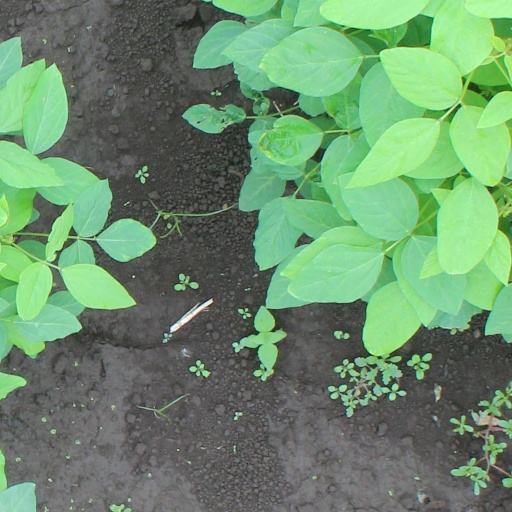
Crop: soybean